Saroja Sirisena

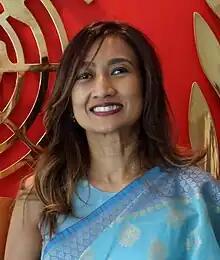
Sirisena in 2023

Saroja Sirisena is a Sri Lankan diplomat. She serves as the Sri Lankan High Commissioner to the United Kingdom, which she was appointed to in 2020. She has previously held diplomatic positions at the United Nations, as well as in Austria and India.